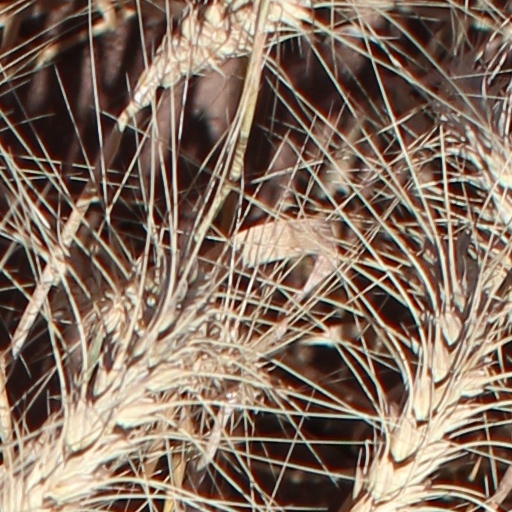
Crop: wheat